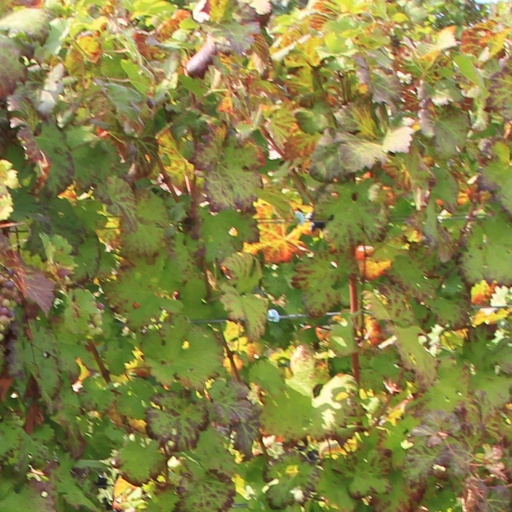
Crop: grape